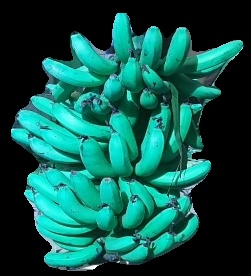
Variety: pachbale
Grade: grade3